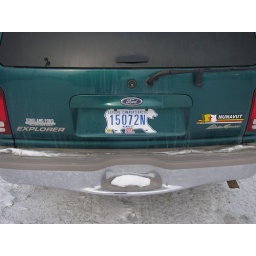
I'd never seen a Nunavut plate in person until I caught sight of this one at the Yellowknife Airport